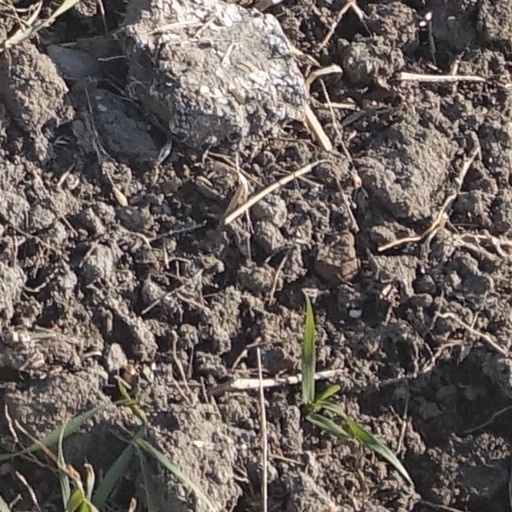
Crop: wheat